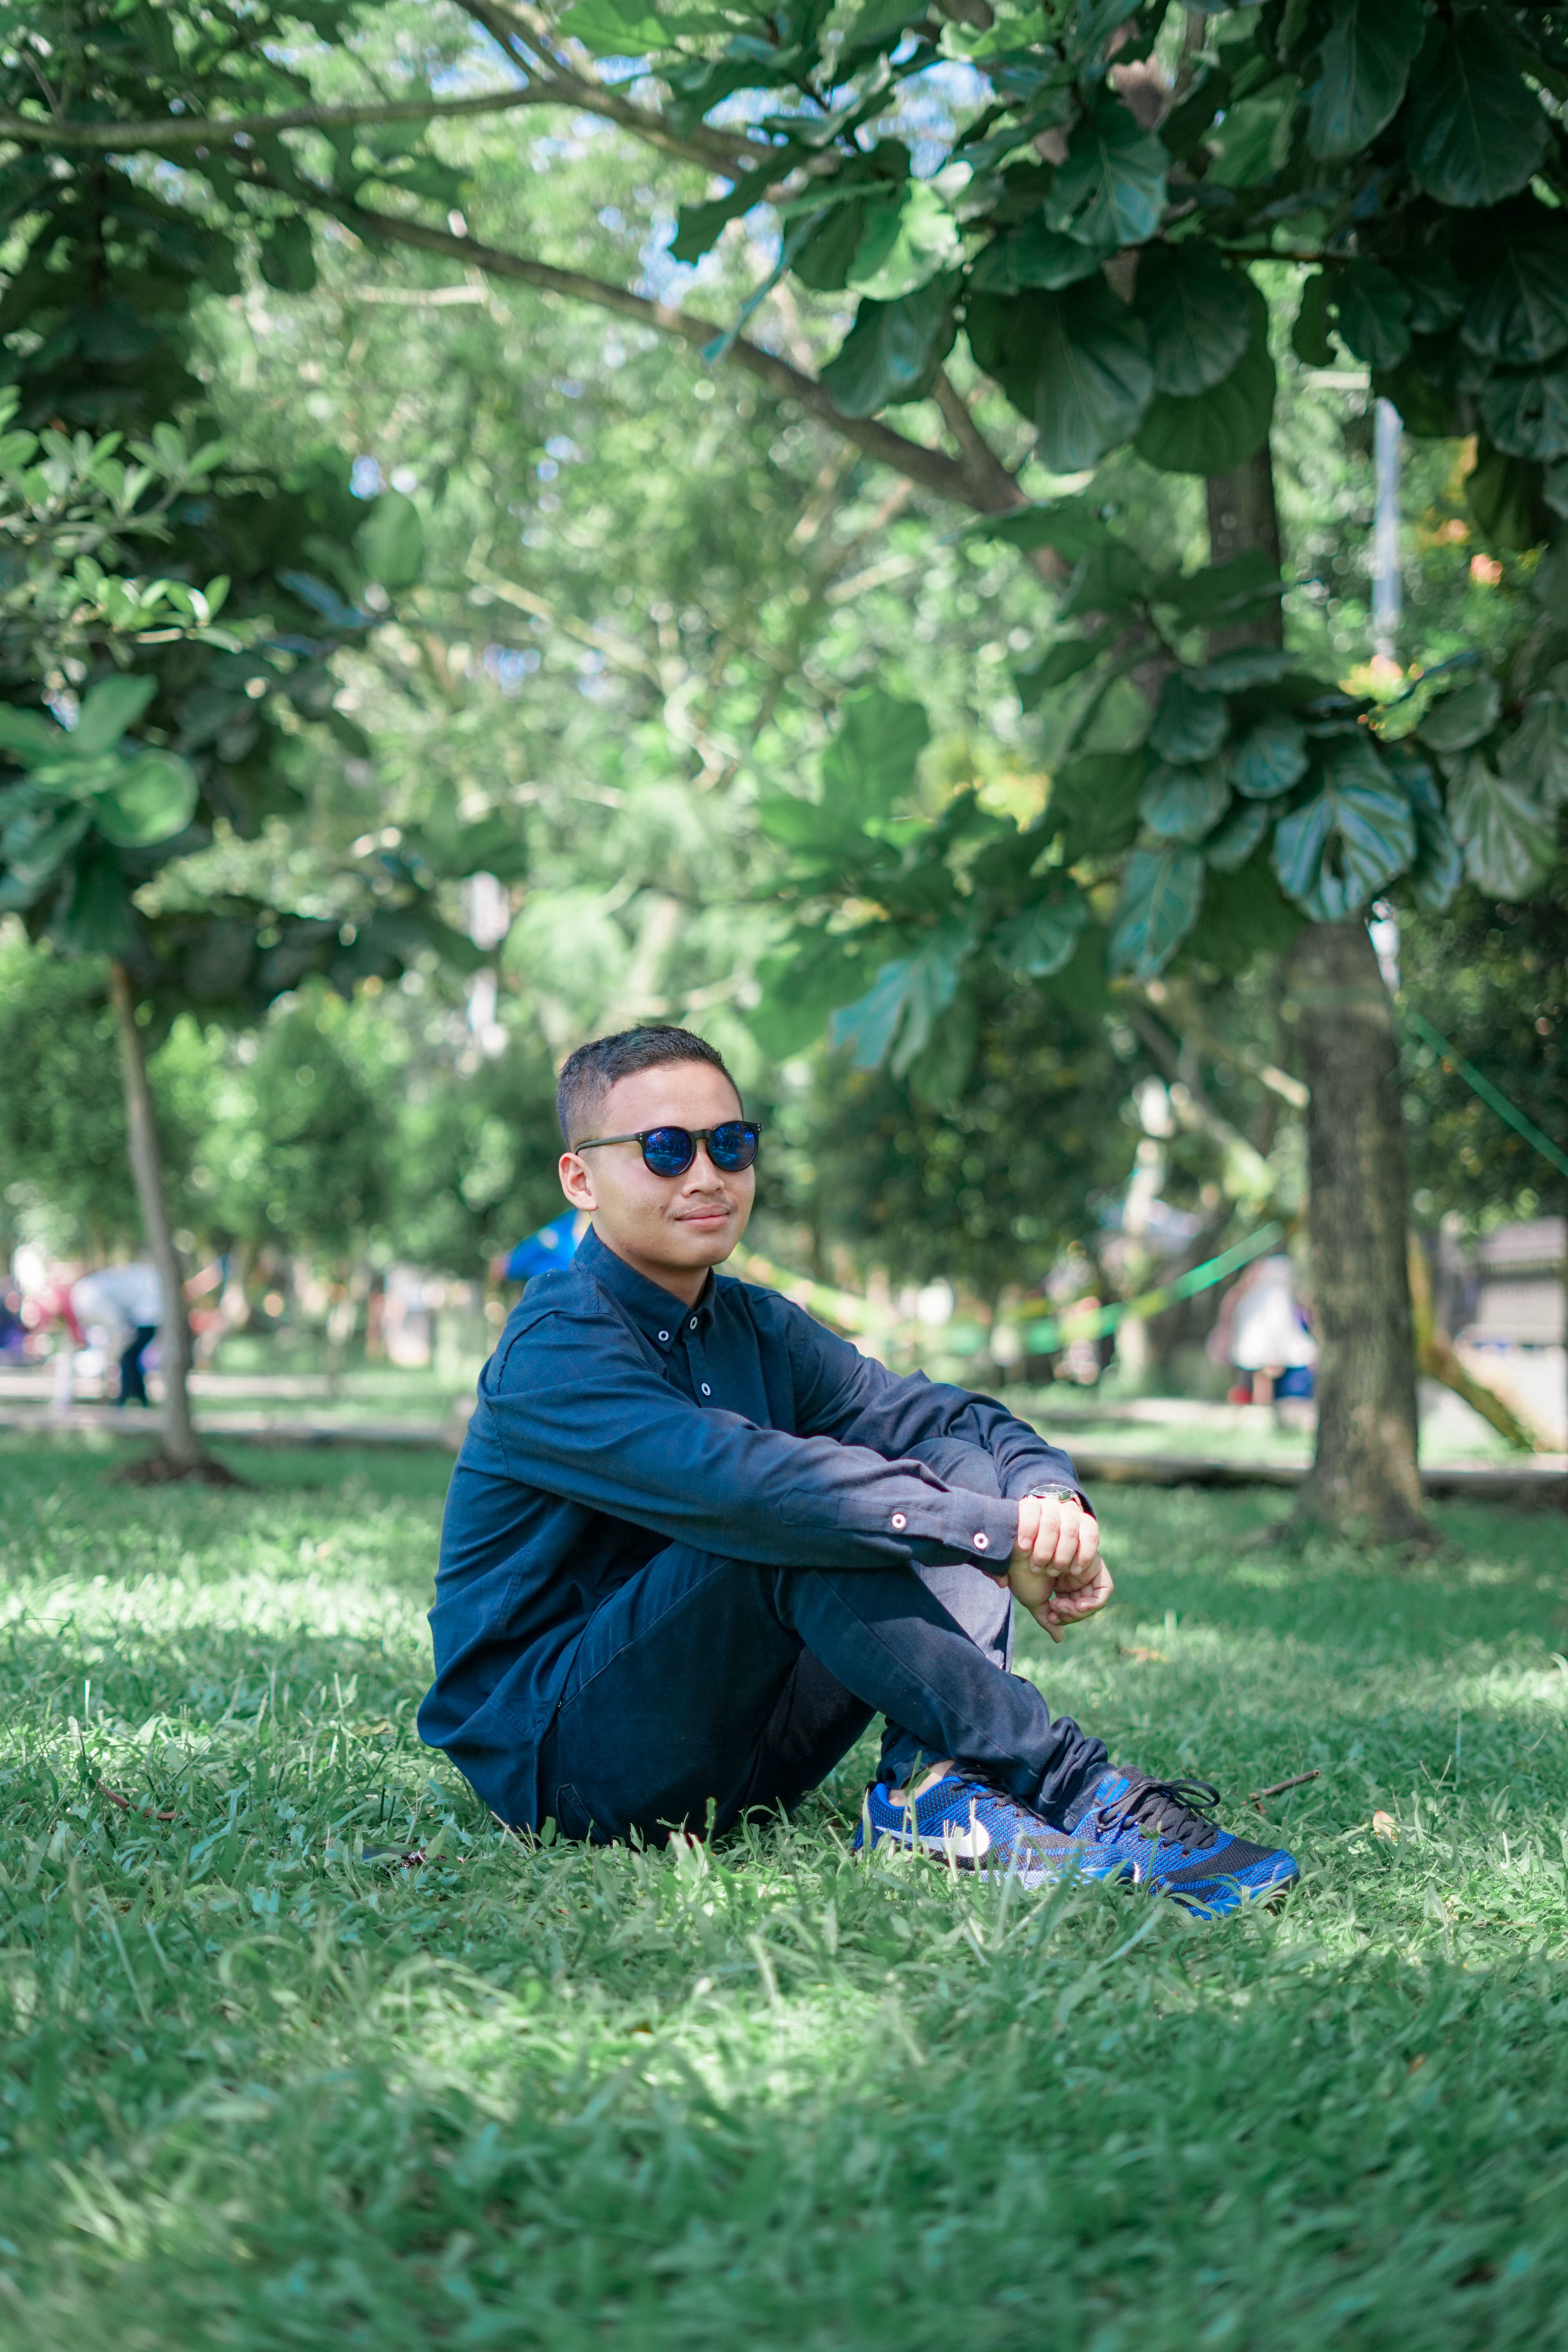
People in nature, green, blue, grass, sitting, tree, botany, leaf, spring, leisure, woody plant, park, plant, glasses, fun, photography, lawn, recreation, branch, vacation